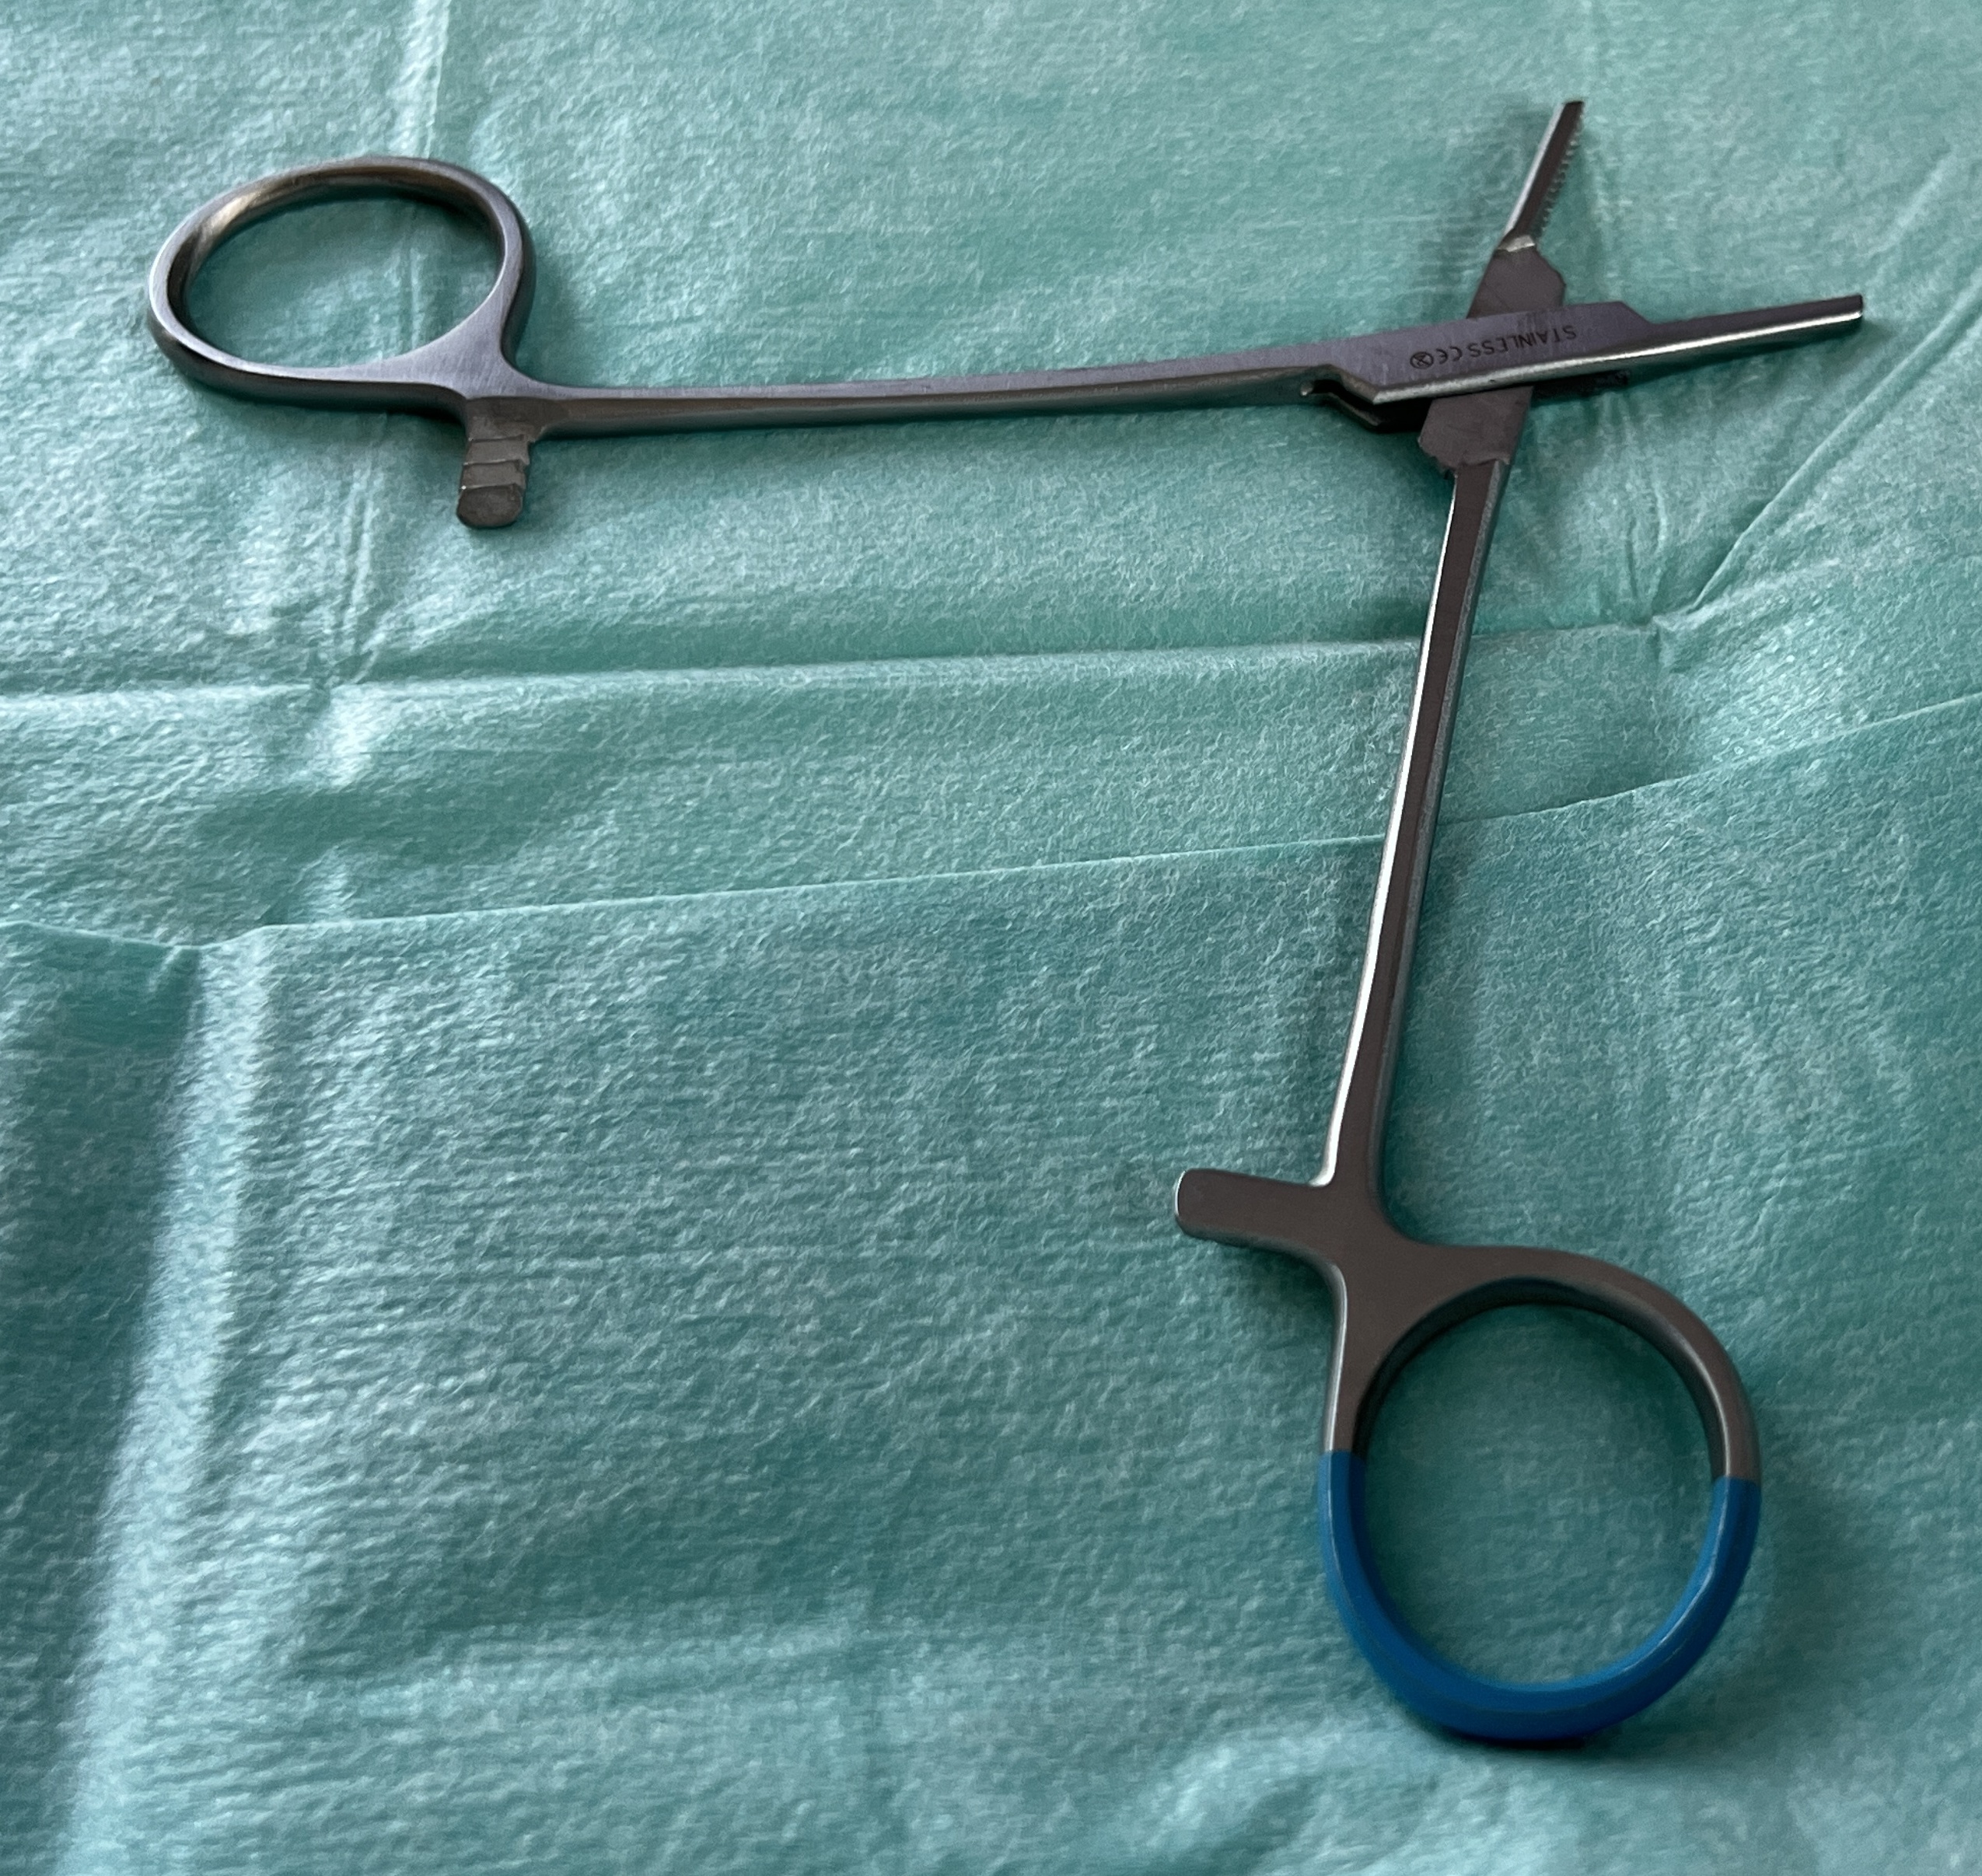
Hinged instrument state: open